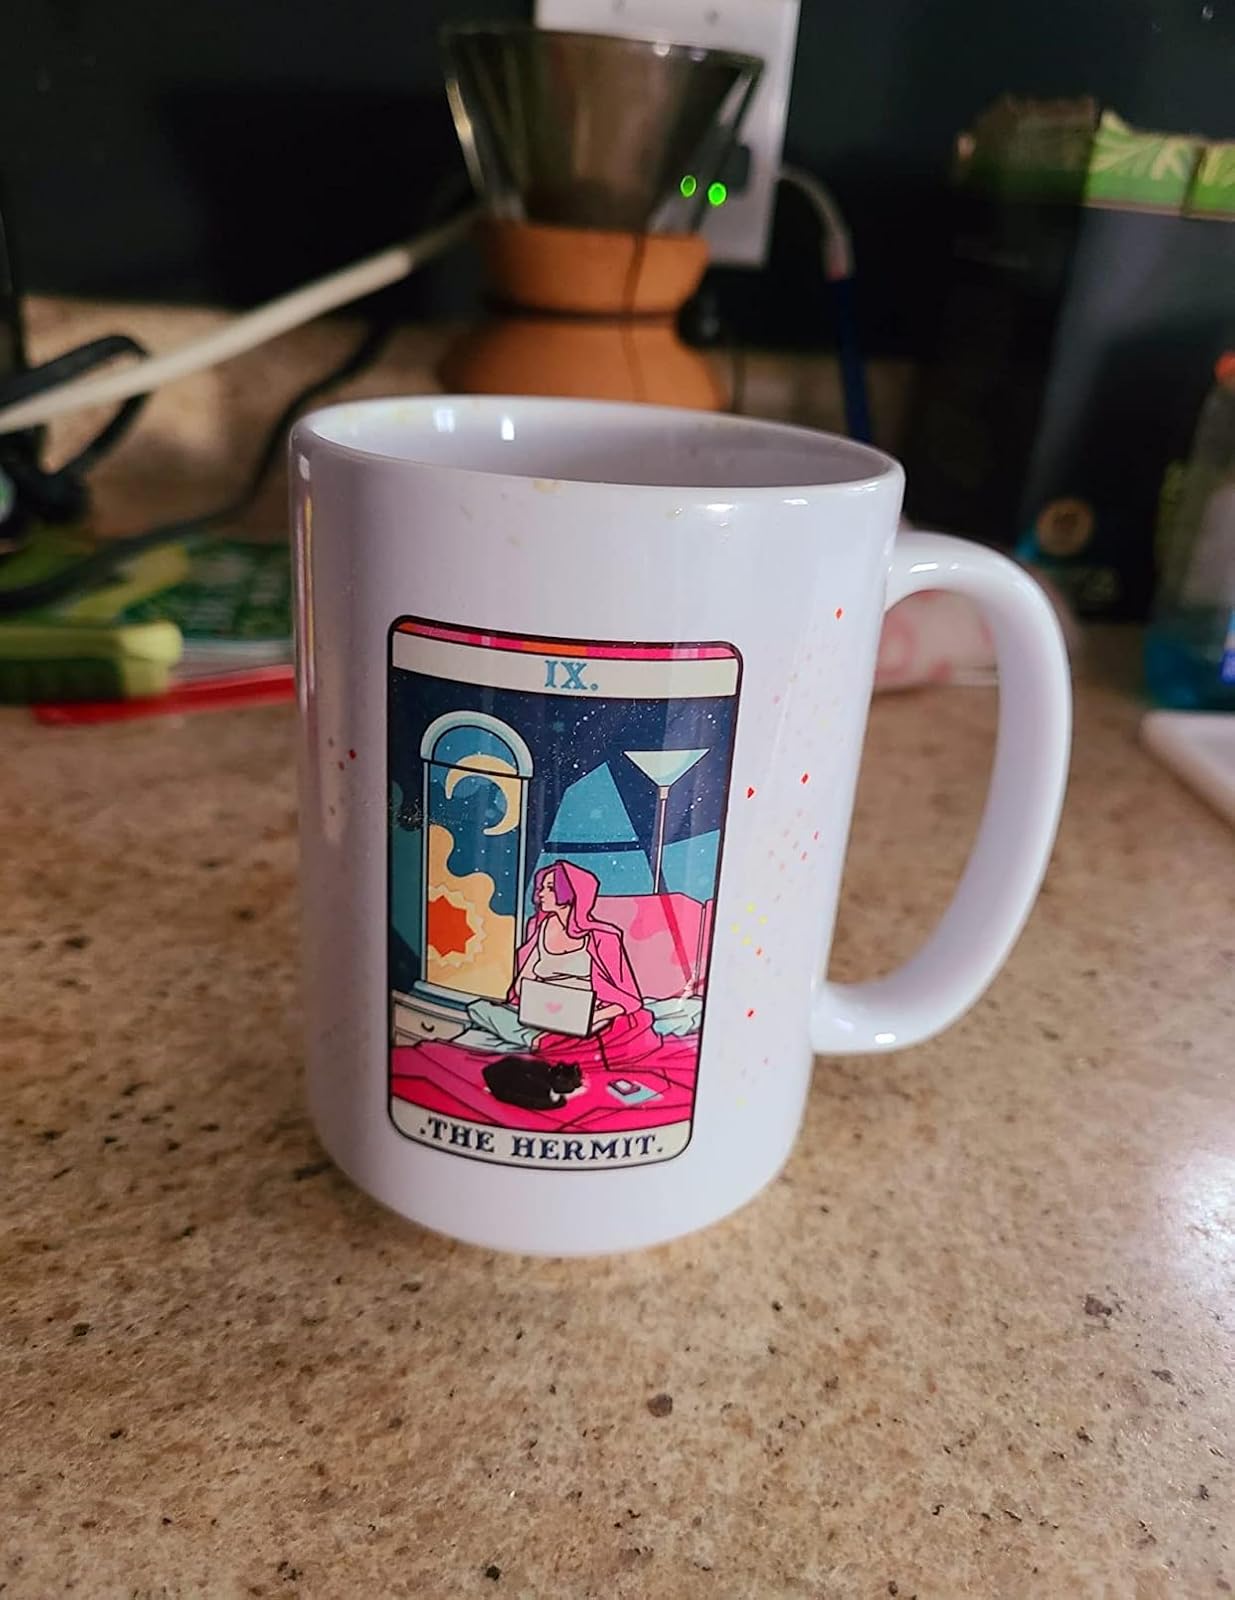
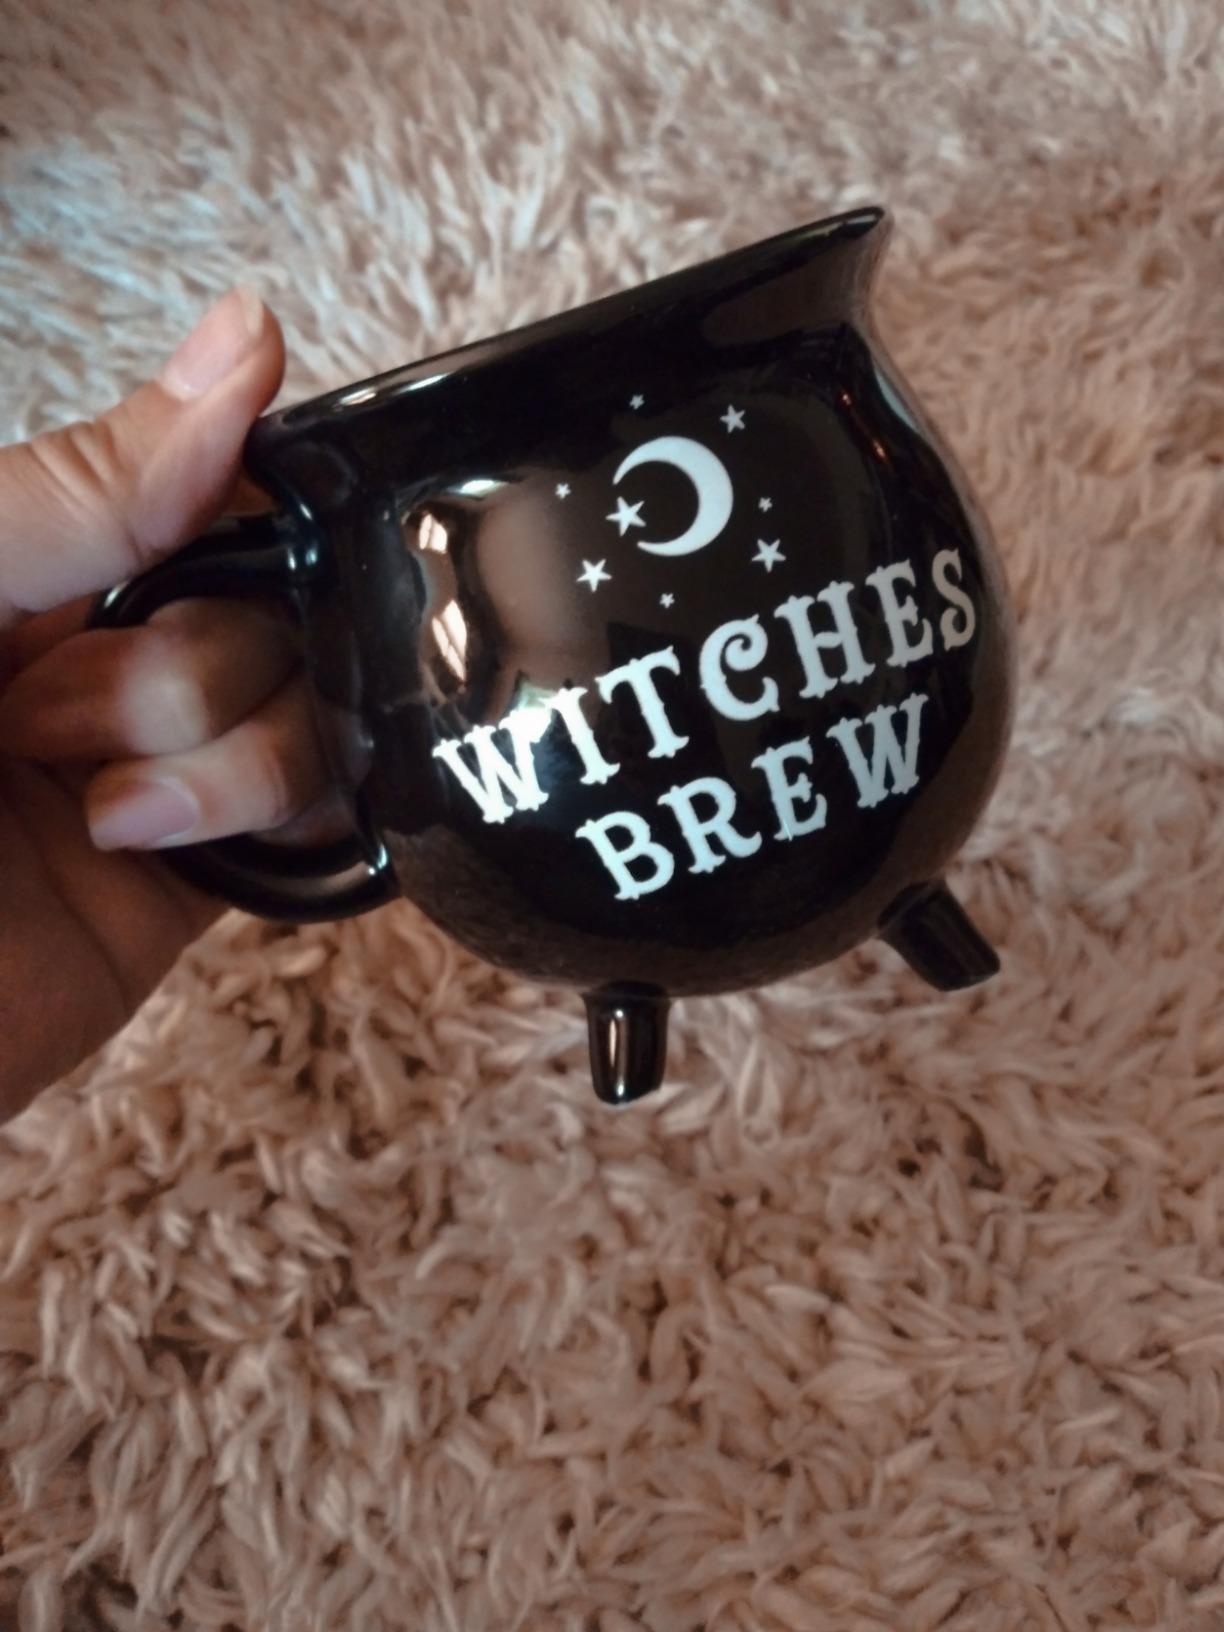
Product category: items_mug
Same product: no